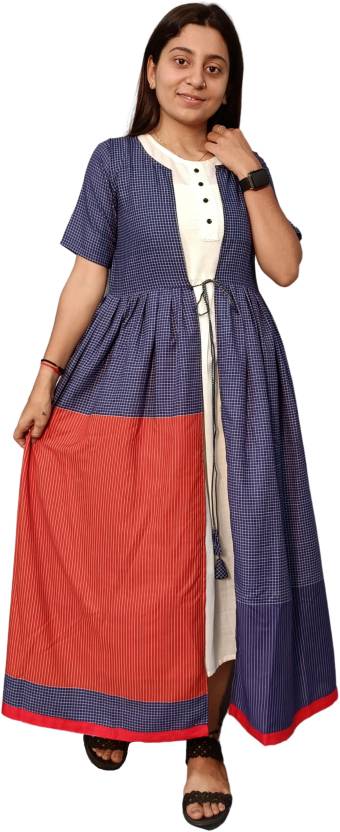
Product: Women Fit and Flare Blue Dress
Price: ₹1,999
Colors: Blue
Pattern: Printed
Description: Dresses is the tradition global outfit, which accentuates the beauty of women of all ages and forms. Whether it is about any festival occasion or wedding occasion, you can go with these beautiful outfits to look the most elegant and beautiful. This outfit has now got global recognition, with many international celebrities endorsing it by wearing Dresses on international events. Dresses are a hor favorite among Indian celebrities too, in addition to being the staple outfit of the common woman in the country.Choriotis Dresses is like,BharatSthali Dresses,Ritu Kumar Dresses,ritu-mustard,Meena Bazaar Dresses,Sabyasachi Dresses,Kalanjali Dresses,Manish Malhotra Dresses,Bombay Selections Private Ltd,Satya Paul,Kalamandir,Tarun Tahiliani,Kalaniketan,Deepam,Fab India,Gaurangi,saara,anand Dresses,vimalnath synthetics,divastri,anand.The market is flooded with a large number of Dresses brands, which specialize in diverse varieties such as cotton, silk, net, georgette, chiffon ,crepe Dresses ,and the trending net Dressese many more designer Dresses.